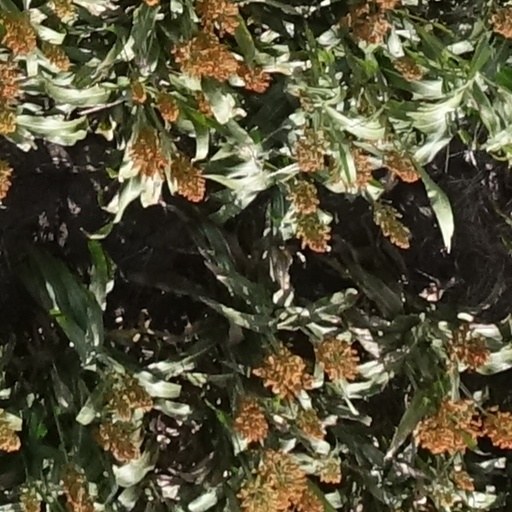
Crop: sorghum